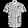
Label: Shirt